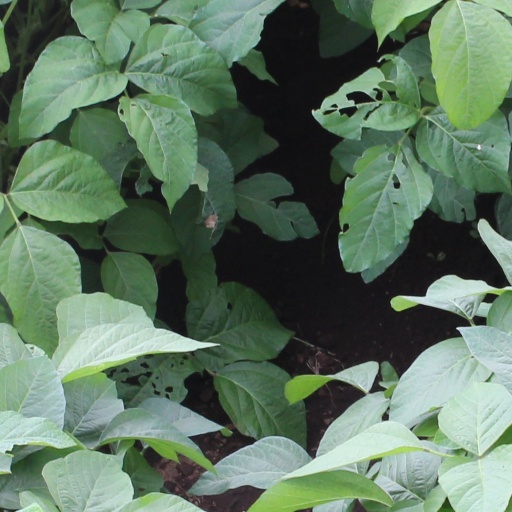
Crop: soybean